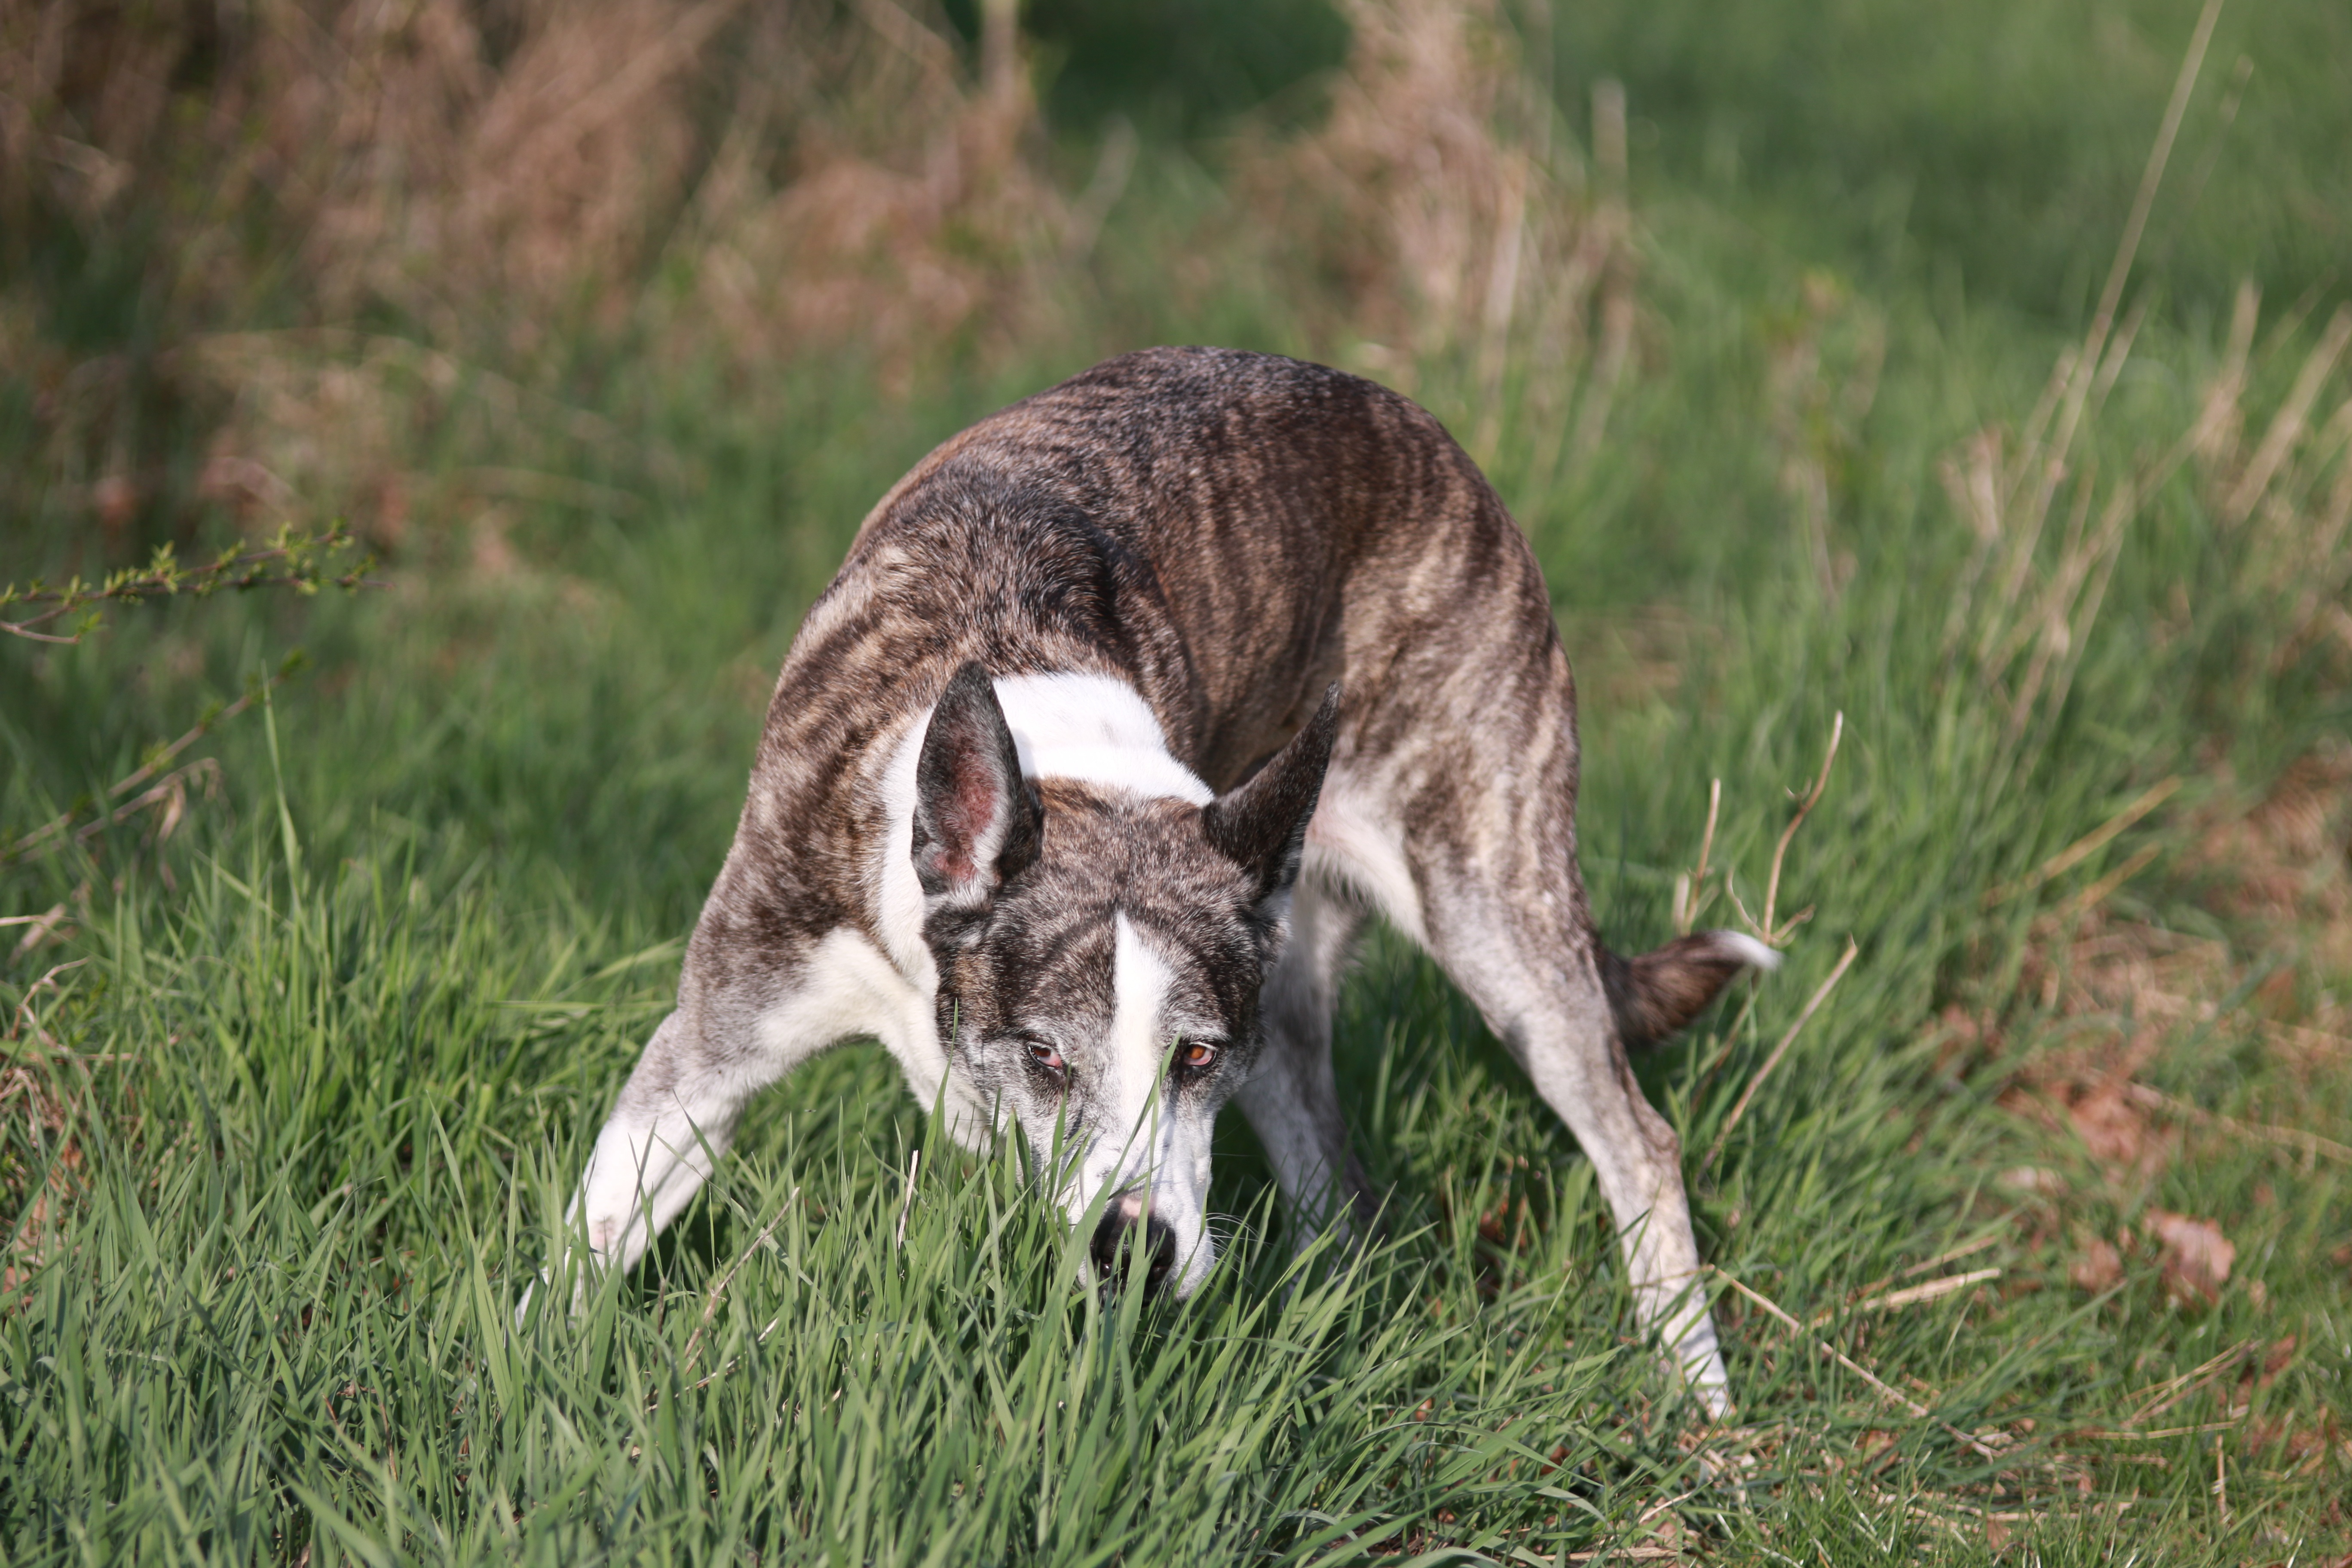
grass, dog, animal, canine, wildlife, pet, mammal, fauna, hound, hunting dog, sports, vertebrate, whippet, sniffing, tracking, dog like mammal, saarloos wolfdog, wolfdog, animal sports, dog sports